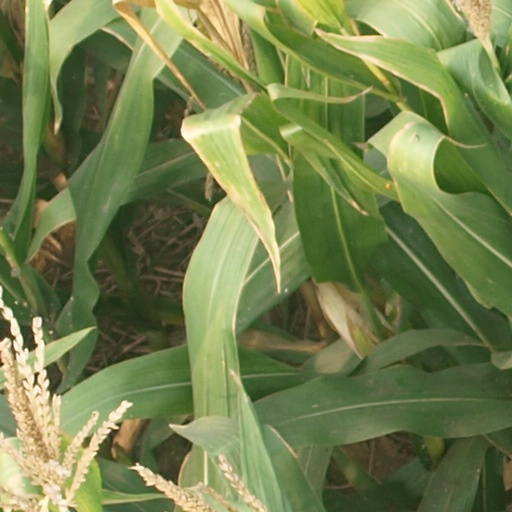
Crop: maize; corn